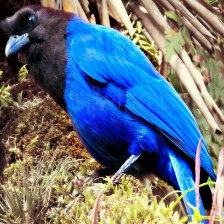
Species: AZURE JAY
Scientific name: CYANOCORAX CAERULEUS
ImageNet parent category: jay